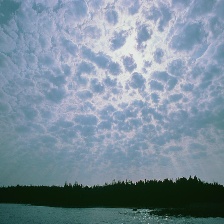
Cloud type: Altocumulus